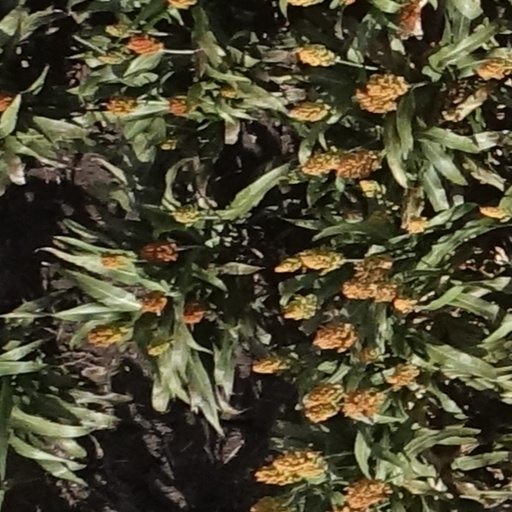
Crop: sorghum